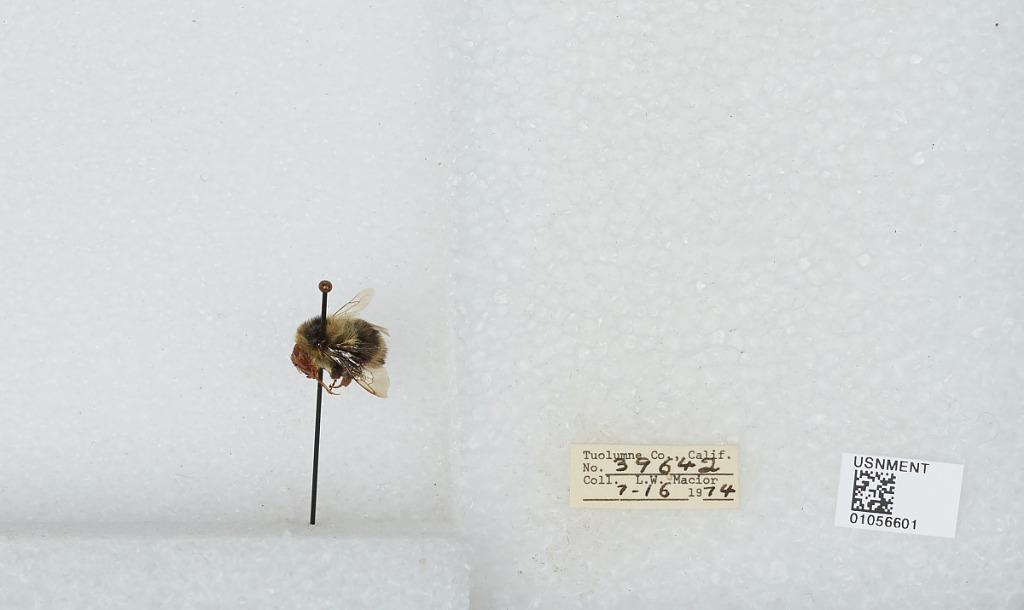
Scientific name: Bombus bifarius nearcticus
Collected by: L. Macior
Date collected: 1974-7-16
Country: United States
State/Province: California
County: Tuolumne
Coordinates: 38.02, -119.93